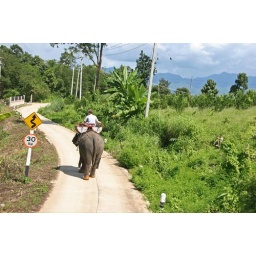
To get back to the elephant camp, of course! During our mountain trek in northern Thailand, outside of Chiang Mai.